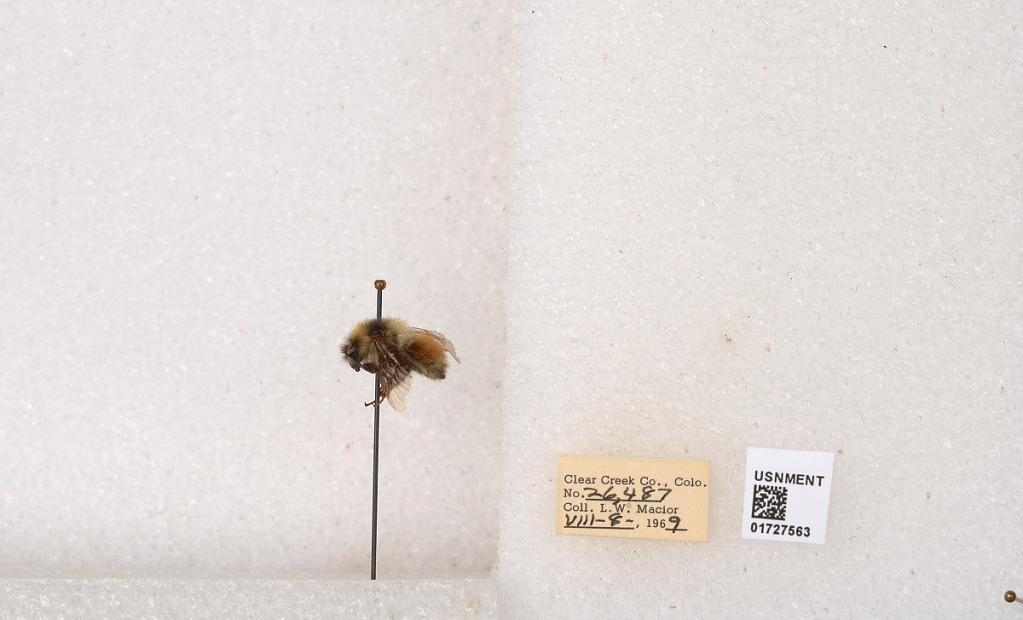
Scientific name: Bombus (Pyrobombus) sylvicola Kirby
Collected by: L. Macior
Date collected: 1969-8-8
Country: United States
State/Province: Colorado
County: Clear Creek
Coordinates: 39.7006, -105.694